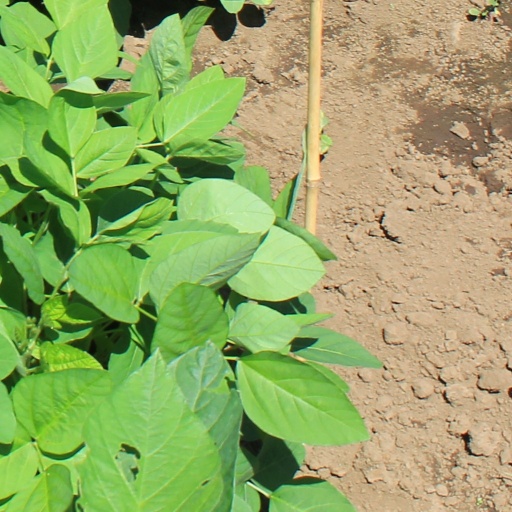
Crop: soybean